Ayurveda

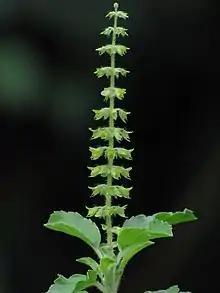

Animal products used in ayurveda include milk, bones, and gallstones. In addition, fats are prescribed both for consumption and for external use. Consumption of minerals, including sulfur, arsenic, lead, copper sulfate and gold, are also prescribed. The addition of minerals to herbal medicine is called "rasashastra".